The Joy of Sect

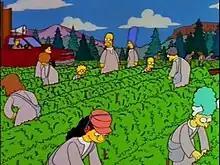
Various residents of Springfield being forced by the Movementarians into growing and harvesting lima beans.

"The Joy of Sect" is the thirteenth episode of the ninth season of the American animated television series "The Simpsons". It originally aired on Fox in the United States on February 8, 1998. In the episode, a cult takes over Springfield, and the Simpson family become members.